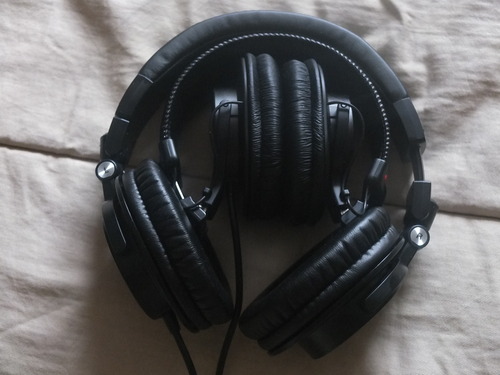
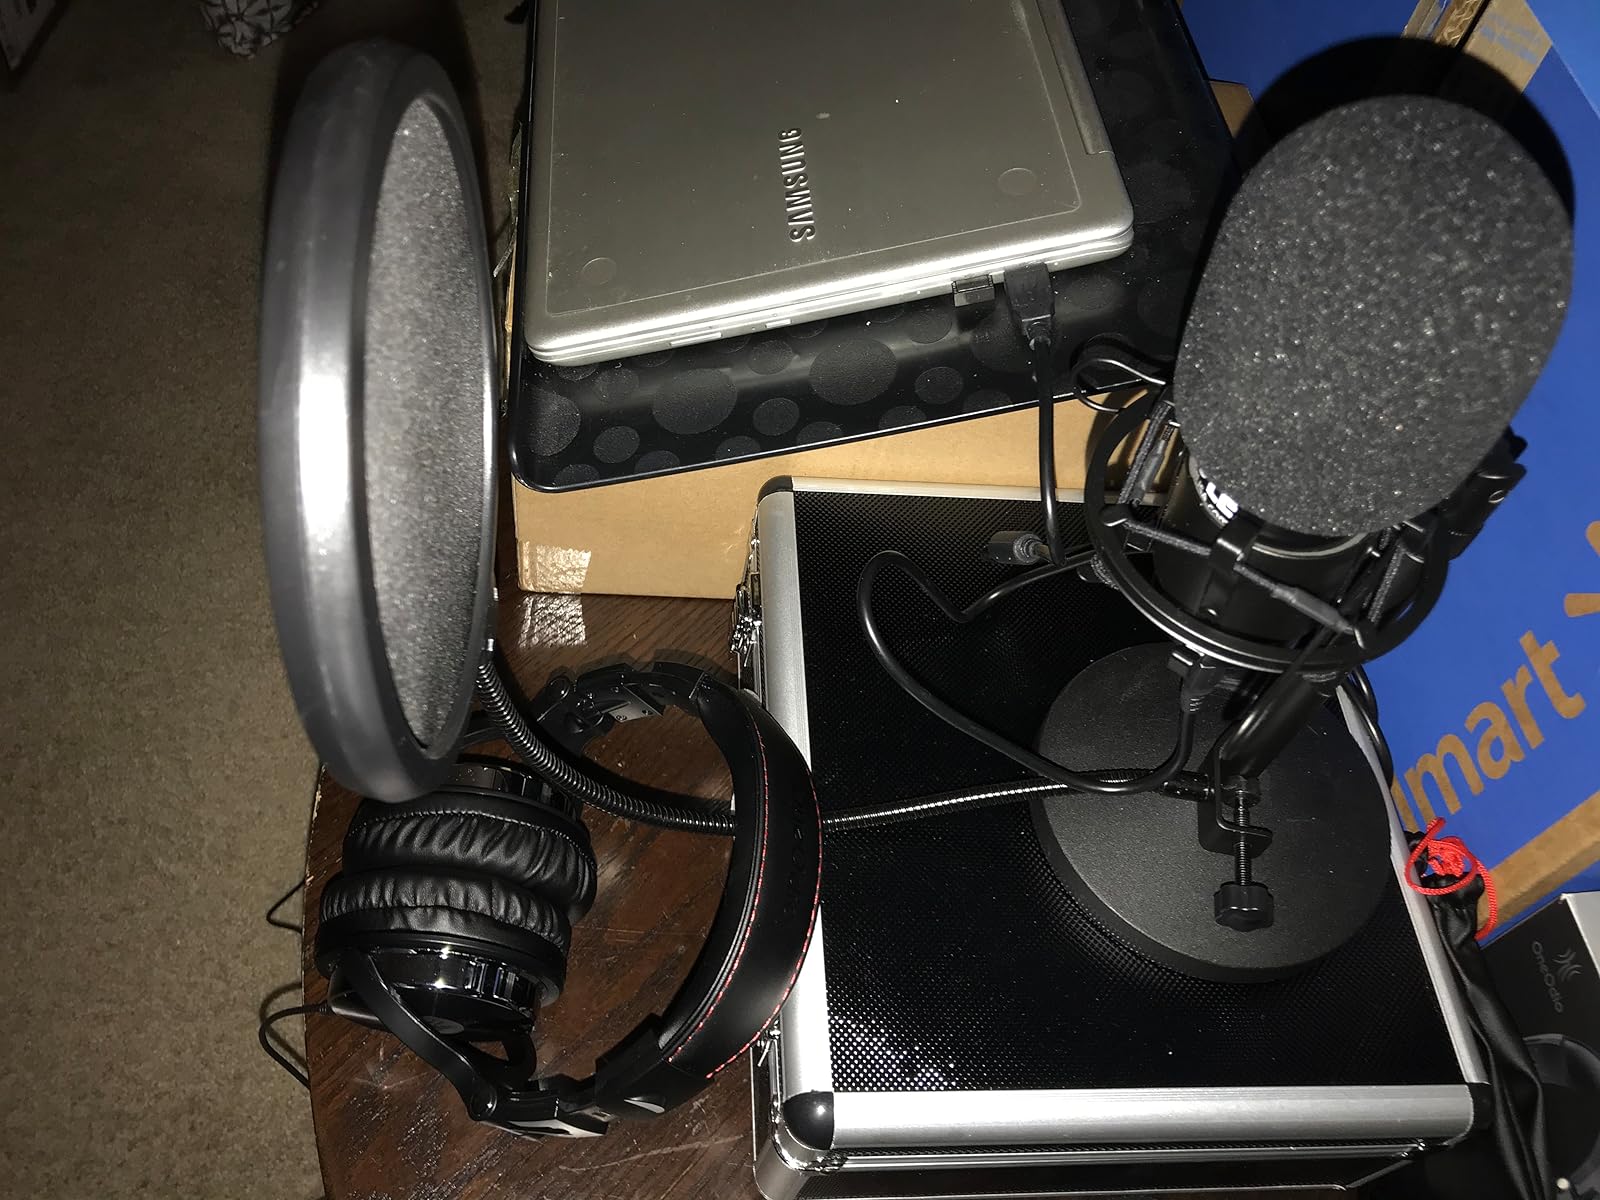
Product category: headphones
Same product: no